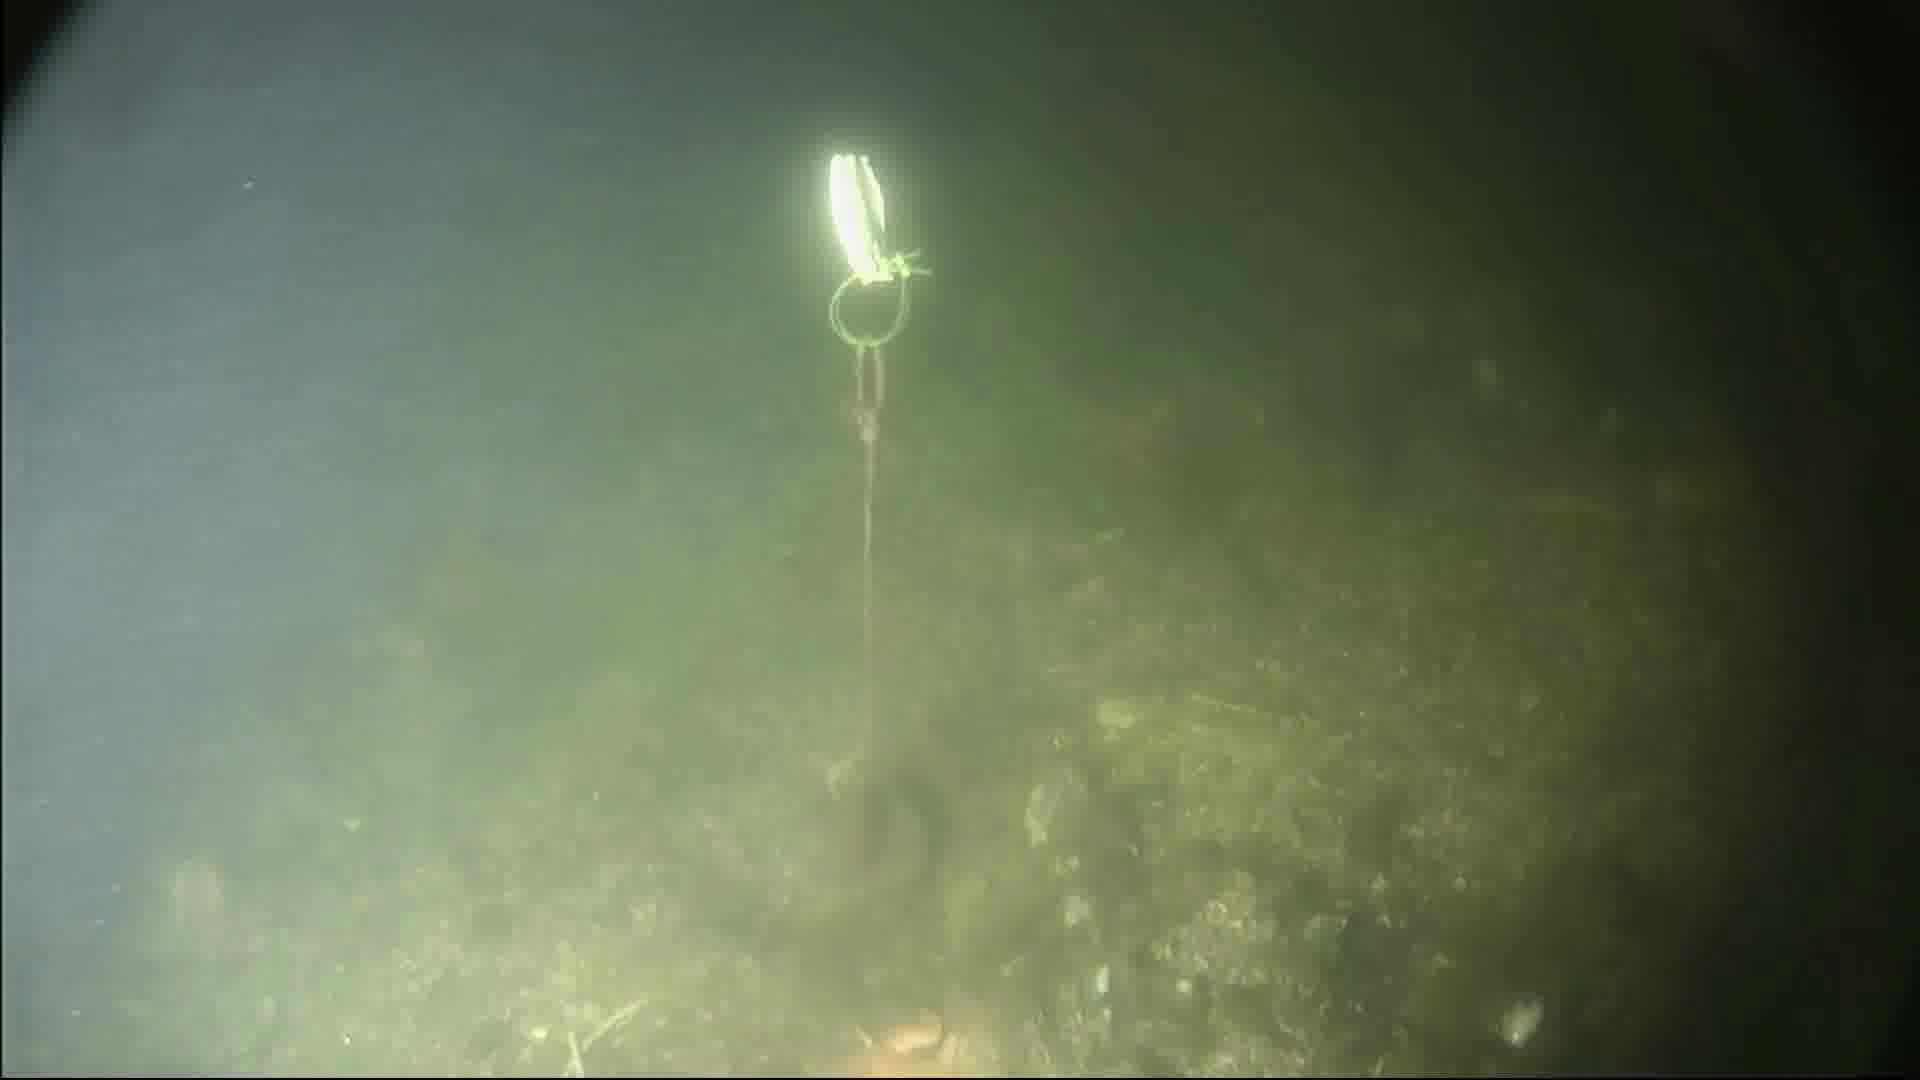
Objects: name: starfish
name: crab